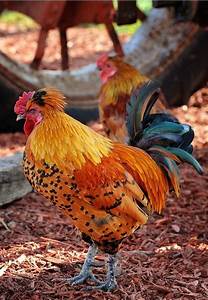
Label: chicken